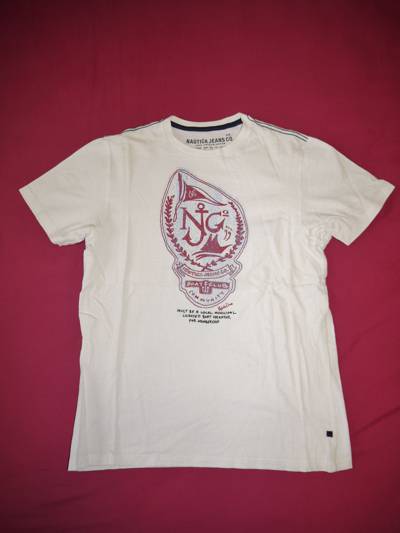
Waste category: clothes